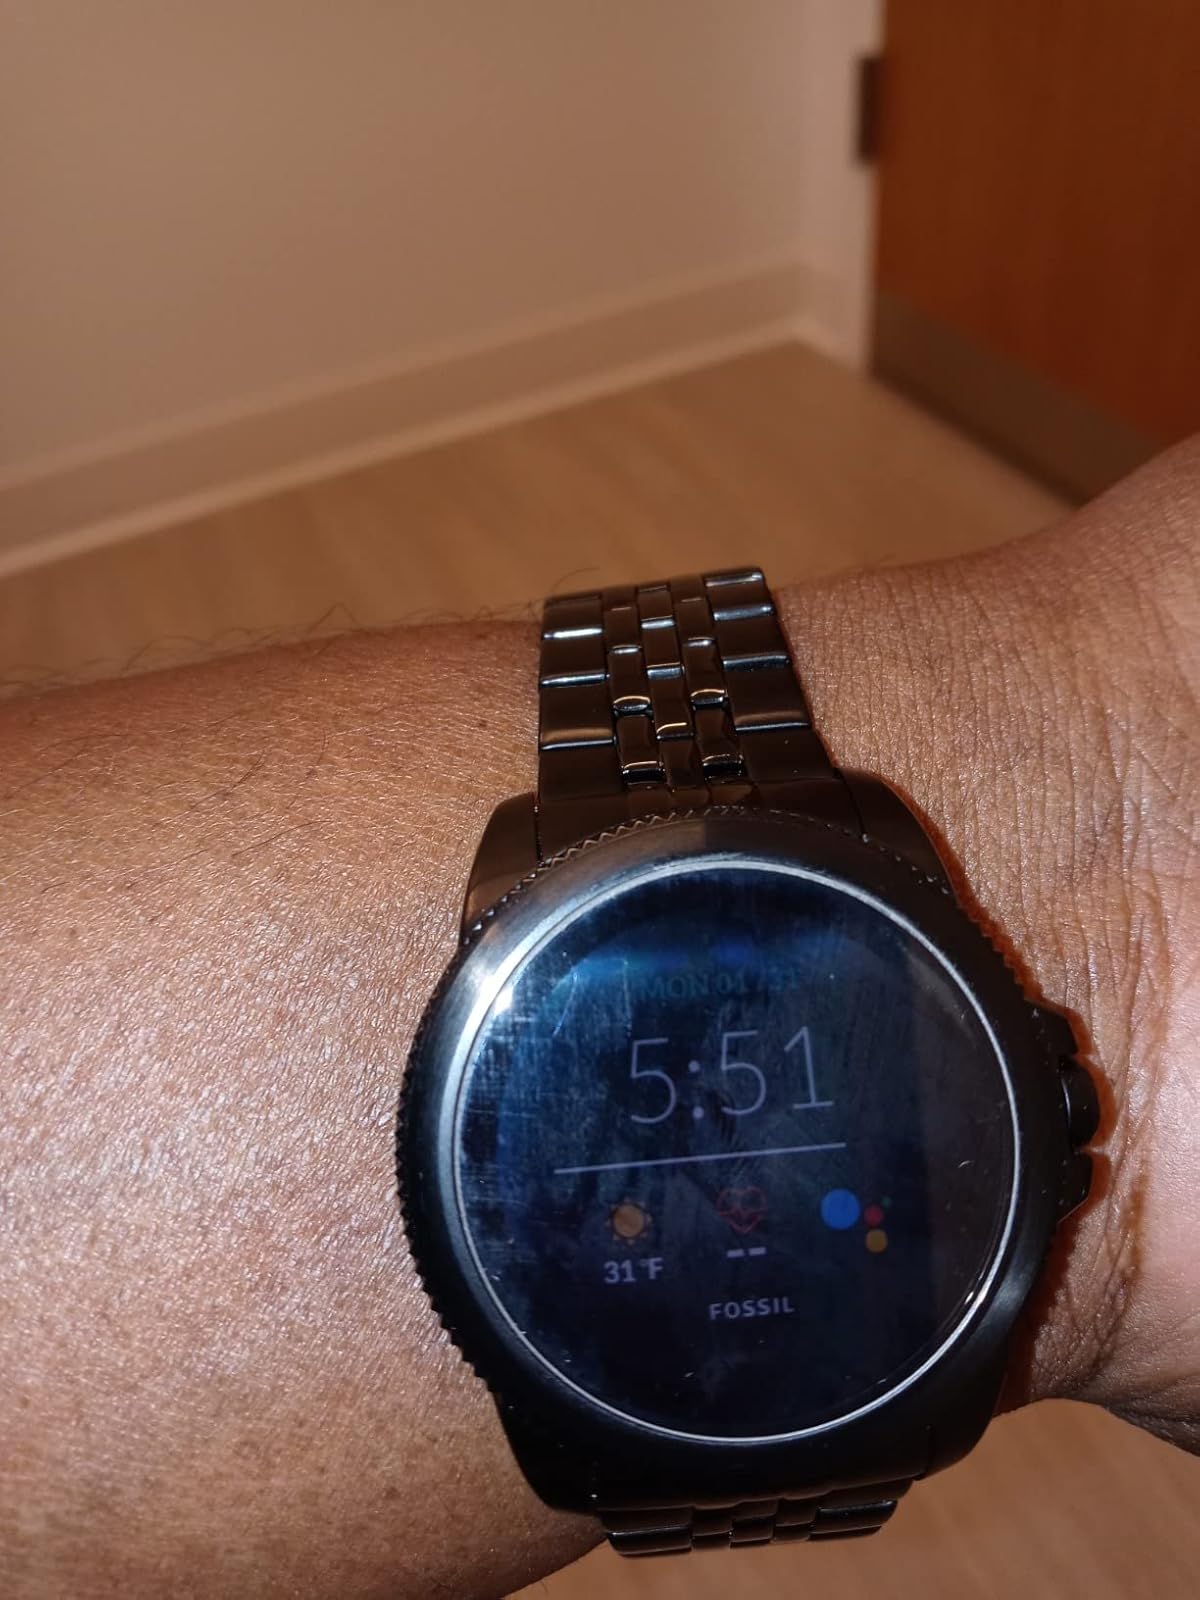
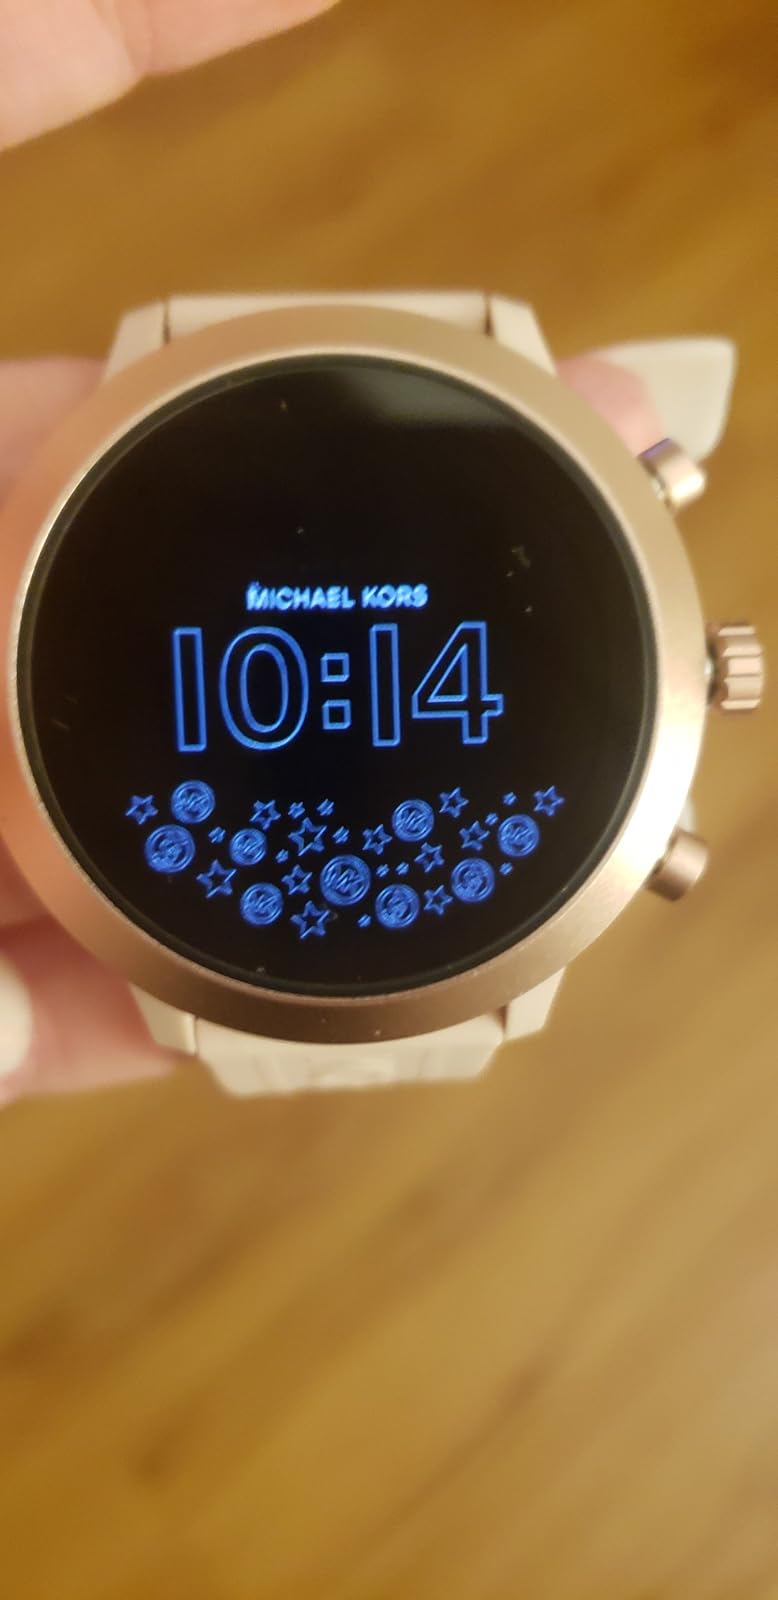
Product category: smartwatch
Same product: no